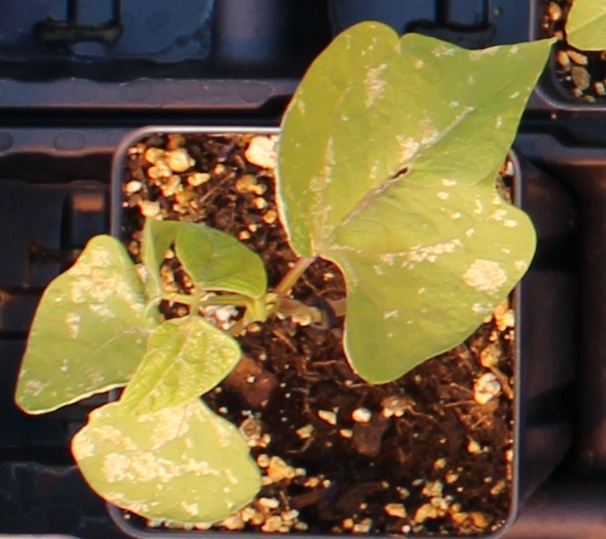
Label: Blackbean